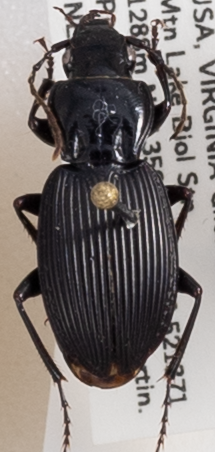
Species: Pterostichus lachrymosus
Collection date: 2018-05-22
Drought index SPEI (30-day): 1.466
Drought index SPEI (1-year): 0.554
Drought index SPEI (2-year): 0.678